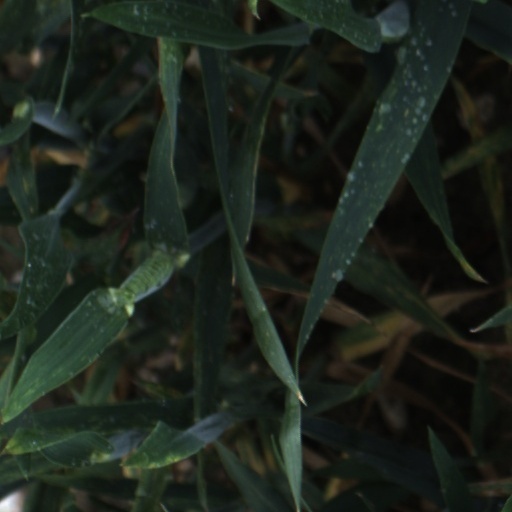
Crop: wheat